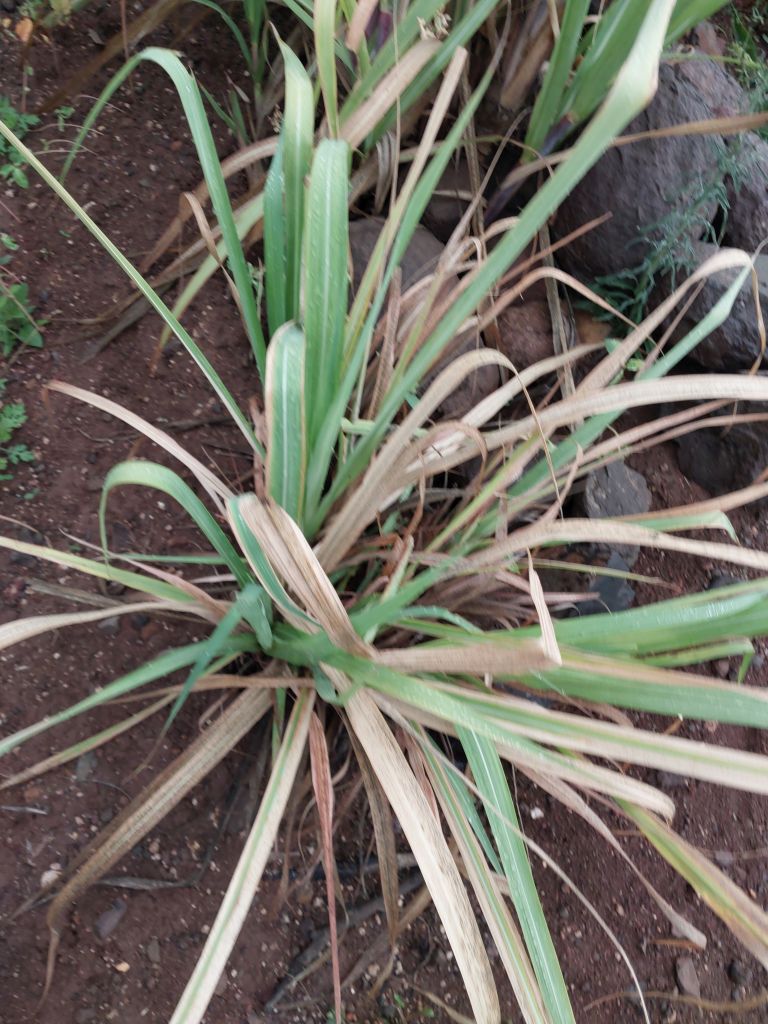
Label: Grassy shoot